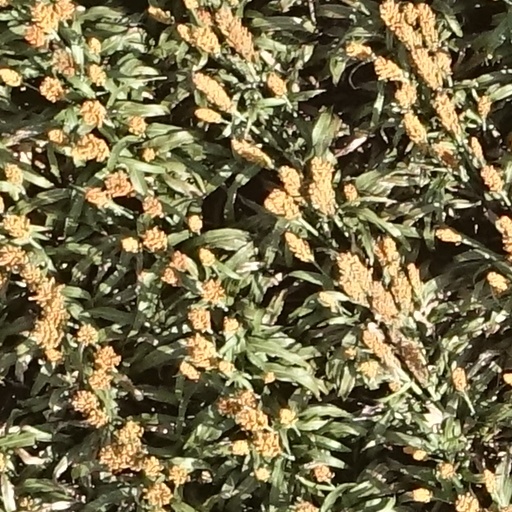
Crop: sorghum